Alexander Szymanowski

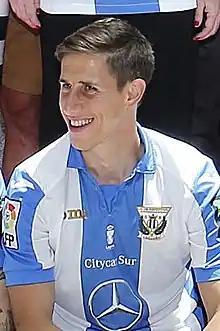
Szymanowski with Leganés in 2016

Alexander Szymanowski (born 13 October 1988) is an Argentine professional footballer who plays as a left winger for Spanish club SS Reyes.